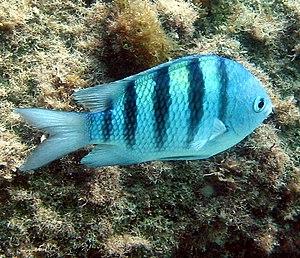
Abudefduf saxatilis est un poisson que l'on trouve dans les mers chaudes des Caraïbes et de Floride ainsi que sur toute la côte atlantique du continent américain, de Rhode Island jusqu'à l'Uruguay.
Abudefduf est un genre de poissons de la famille des Pomacentridae, appelés aussi sergents majors.